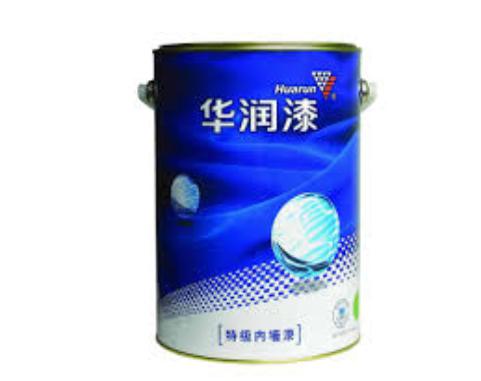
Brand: huarun
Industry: Others